The Retrievers

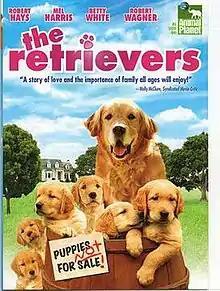
DVD Cover

The Retrievers is a 2001 television film starring Robert Hays, Mel Harris, Alan Rachins, Alana Austin, Taylor Emerson, Betty White and Robert Wagner. It was directed by Paul Schneider and written by Larry Ketron.